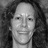
Emotion: happy